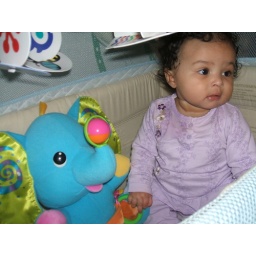
chillin in the bed with my elephant